Interstate 59

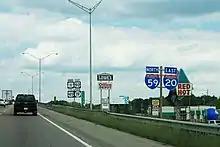
I-59 cosigned with I-20 in Mississippi; other cosigned routes are listed on the shields of the next sign

In Mississippi, I-59 continues to run parallel with US 11, traversing mainly rural areas but going through or bypassing the towns of Picayune, Poplarville, Hattiesburg, Moselle, Ellisville, Laurel, and Meridian.